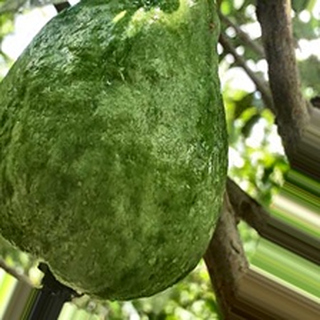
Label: healthy_guava